Italian Football League

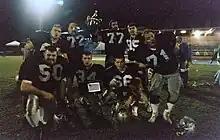
Legnano Frogs celebrate victory after winning the XV Italian Bowl in 1995

In the 1970s teams formed and played in Italy. The first American football championship organized in Italy, which was never recognized by the federation, took place in 1977 and was won by the .